Huma County

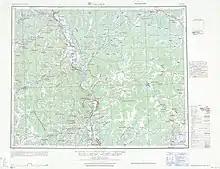
Huma (labelled as Hu-ma ) (1951)

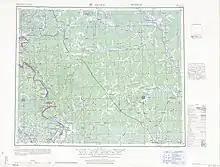
Oupu (labelled as Ou-p'u ) (1951)

Kumarsk, the predecessor of the present-day Huma, was a fortified Russian town in the Amur River region, founded in 1652 by Yerofey Khabarov and his companions, during his retreat from Achansk, corresponding to the present-day Khabarovsk, where he was besieged by Manchu and Daur allied forces.